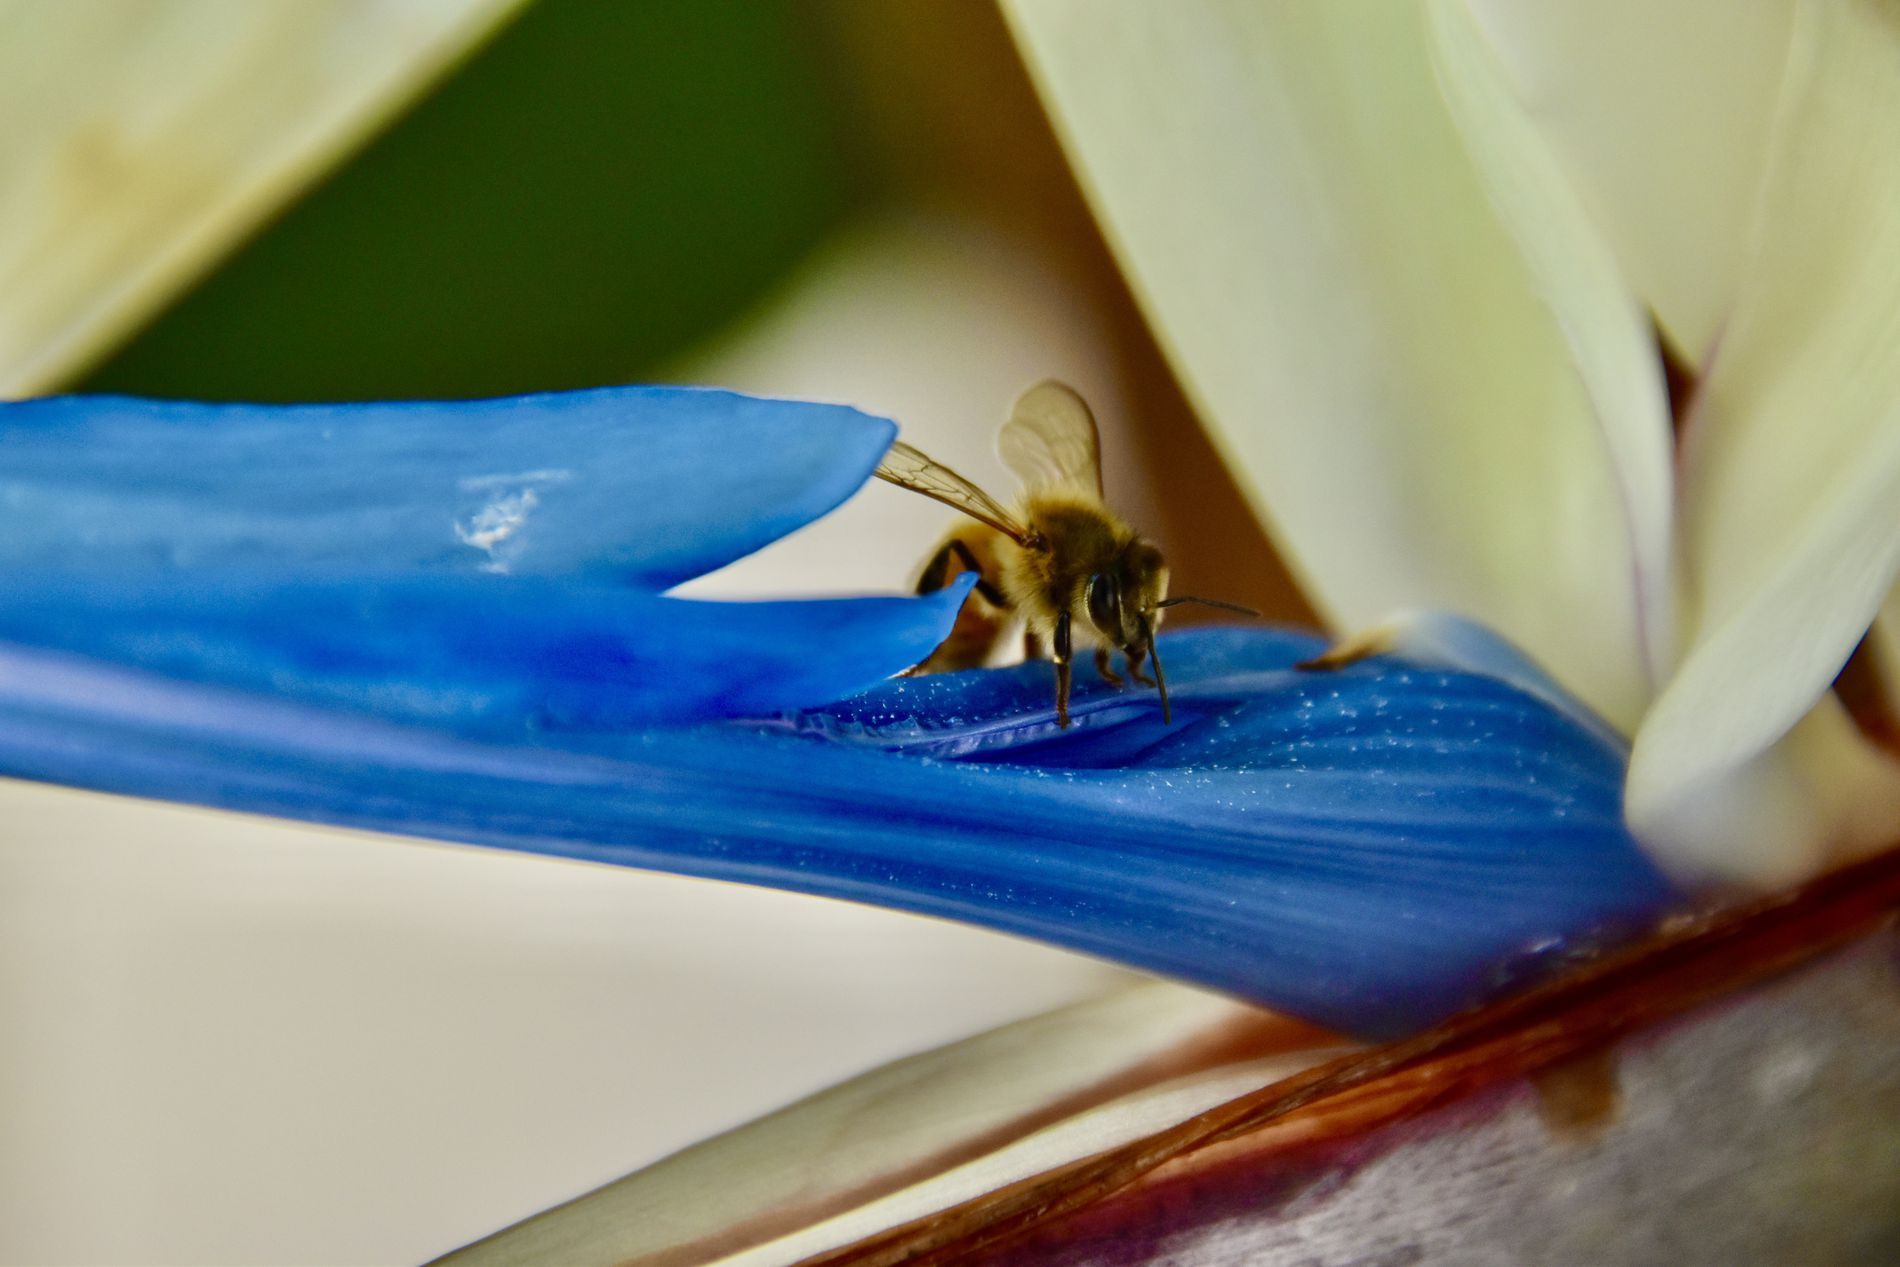
Bee on a Blue Petal
A bee standing on a blue petal collecting nectar with fine details showing the beauty of close nature and vivid colors
captured from a very close angle focusing on the bee and the blue petal with a soft blurred background adding depth and highlighting natural colors with high clarity
Labels: Animal, Apidae, Bee, Insect, Invertebrate, Honey Bee, Bumblebee, Wasp, Flower, Petal, Plant, Pollen, Green blurred background, Blurred background
Camera: NIKON CORPORATION NIKON D3500
Aperture: F6.3
Exposure: 1/500 sec
ISO: 1000
Focal length: 300